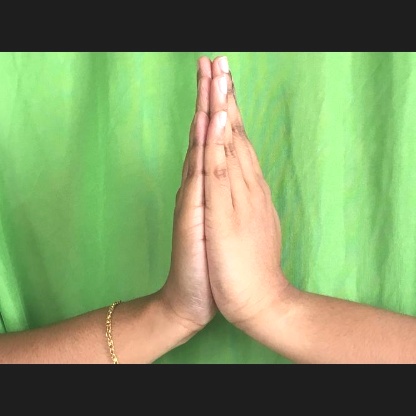
Mudra: Anjali